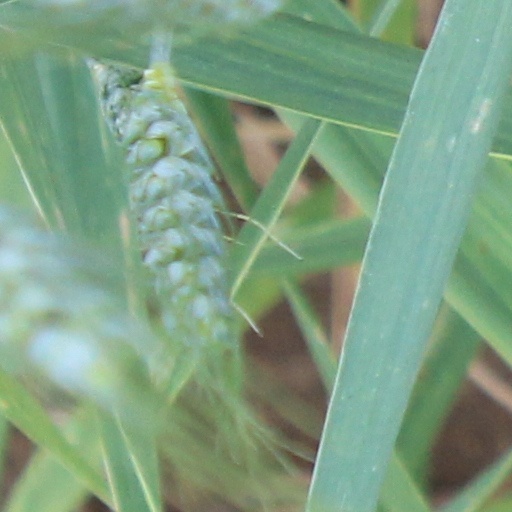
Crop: wheat